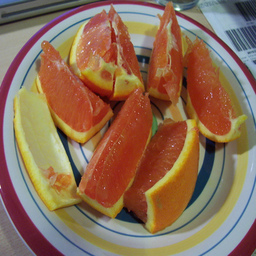
Label: peels